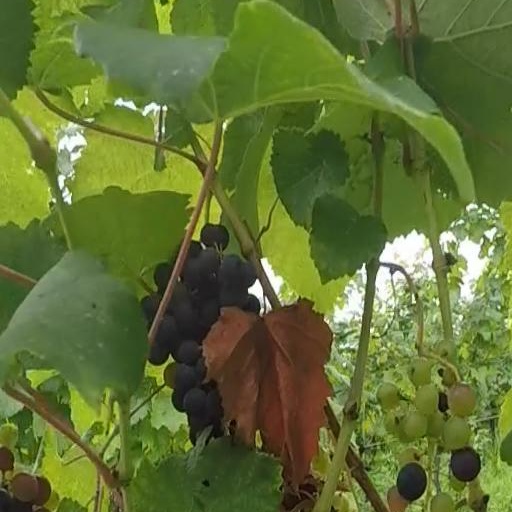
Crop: grape